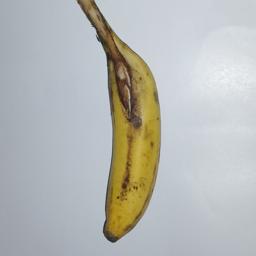
Banana variety: Champa Kola